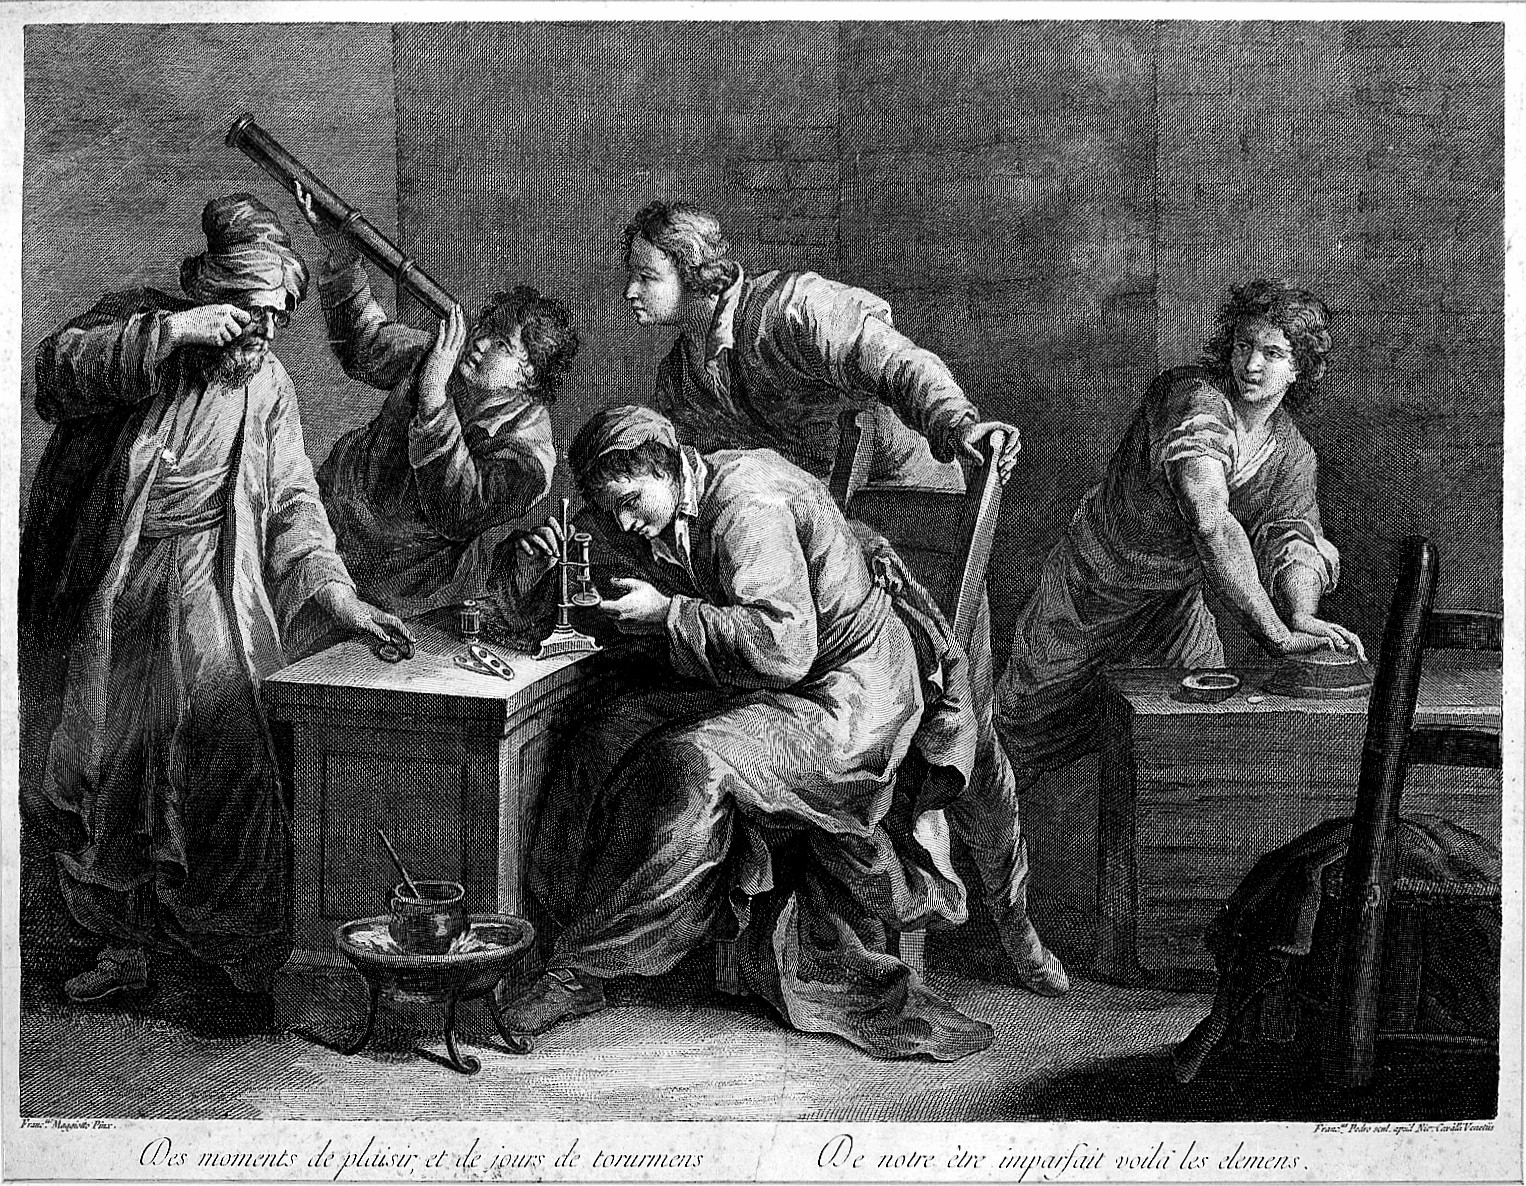
'Des moments de plaisir, et de jours de torurmens de notre etre imparfait voila des elemens' by Francus Pedro after F. Maggiotto, n.d. It shows men with different types of optical devices (microscope, glasses, monocular) Iconographic Collections Keywords: Optics; Fransesco, monochrome black-and-white photograph
Specialty: lab-equipment
Anatomy: eye
Image credit: "Engraving; 'Des moments de plaisir" by Pedro after Maggiotto Wellcome L0006542", wikimedia:Microscopes via Wikimedia Commons, licensed cc-by-4.0. Source: https://upload.wikimedia.org/wikipedia/commons/1/1c/Engraving%3B_%27Des_moments_de_plaisir%22_by_Pedro_after_Maggiotto_Wellcome_L0006542.jpg